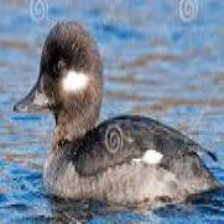
Species: BUFFLEHEAD
Scientific name: BUCEPHALA ALBEOLA
ImageNet parent category: drake